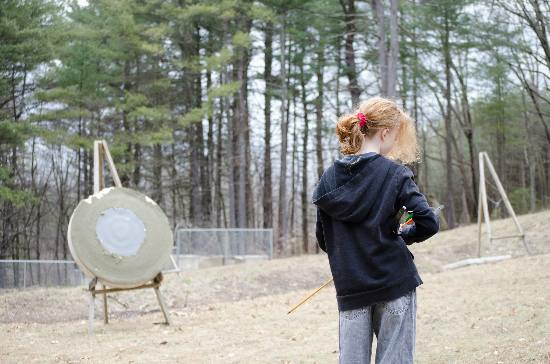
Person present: Yes